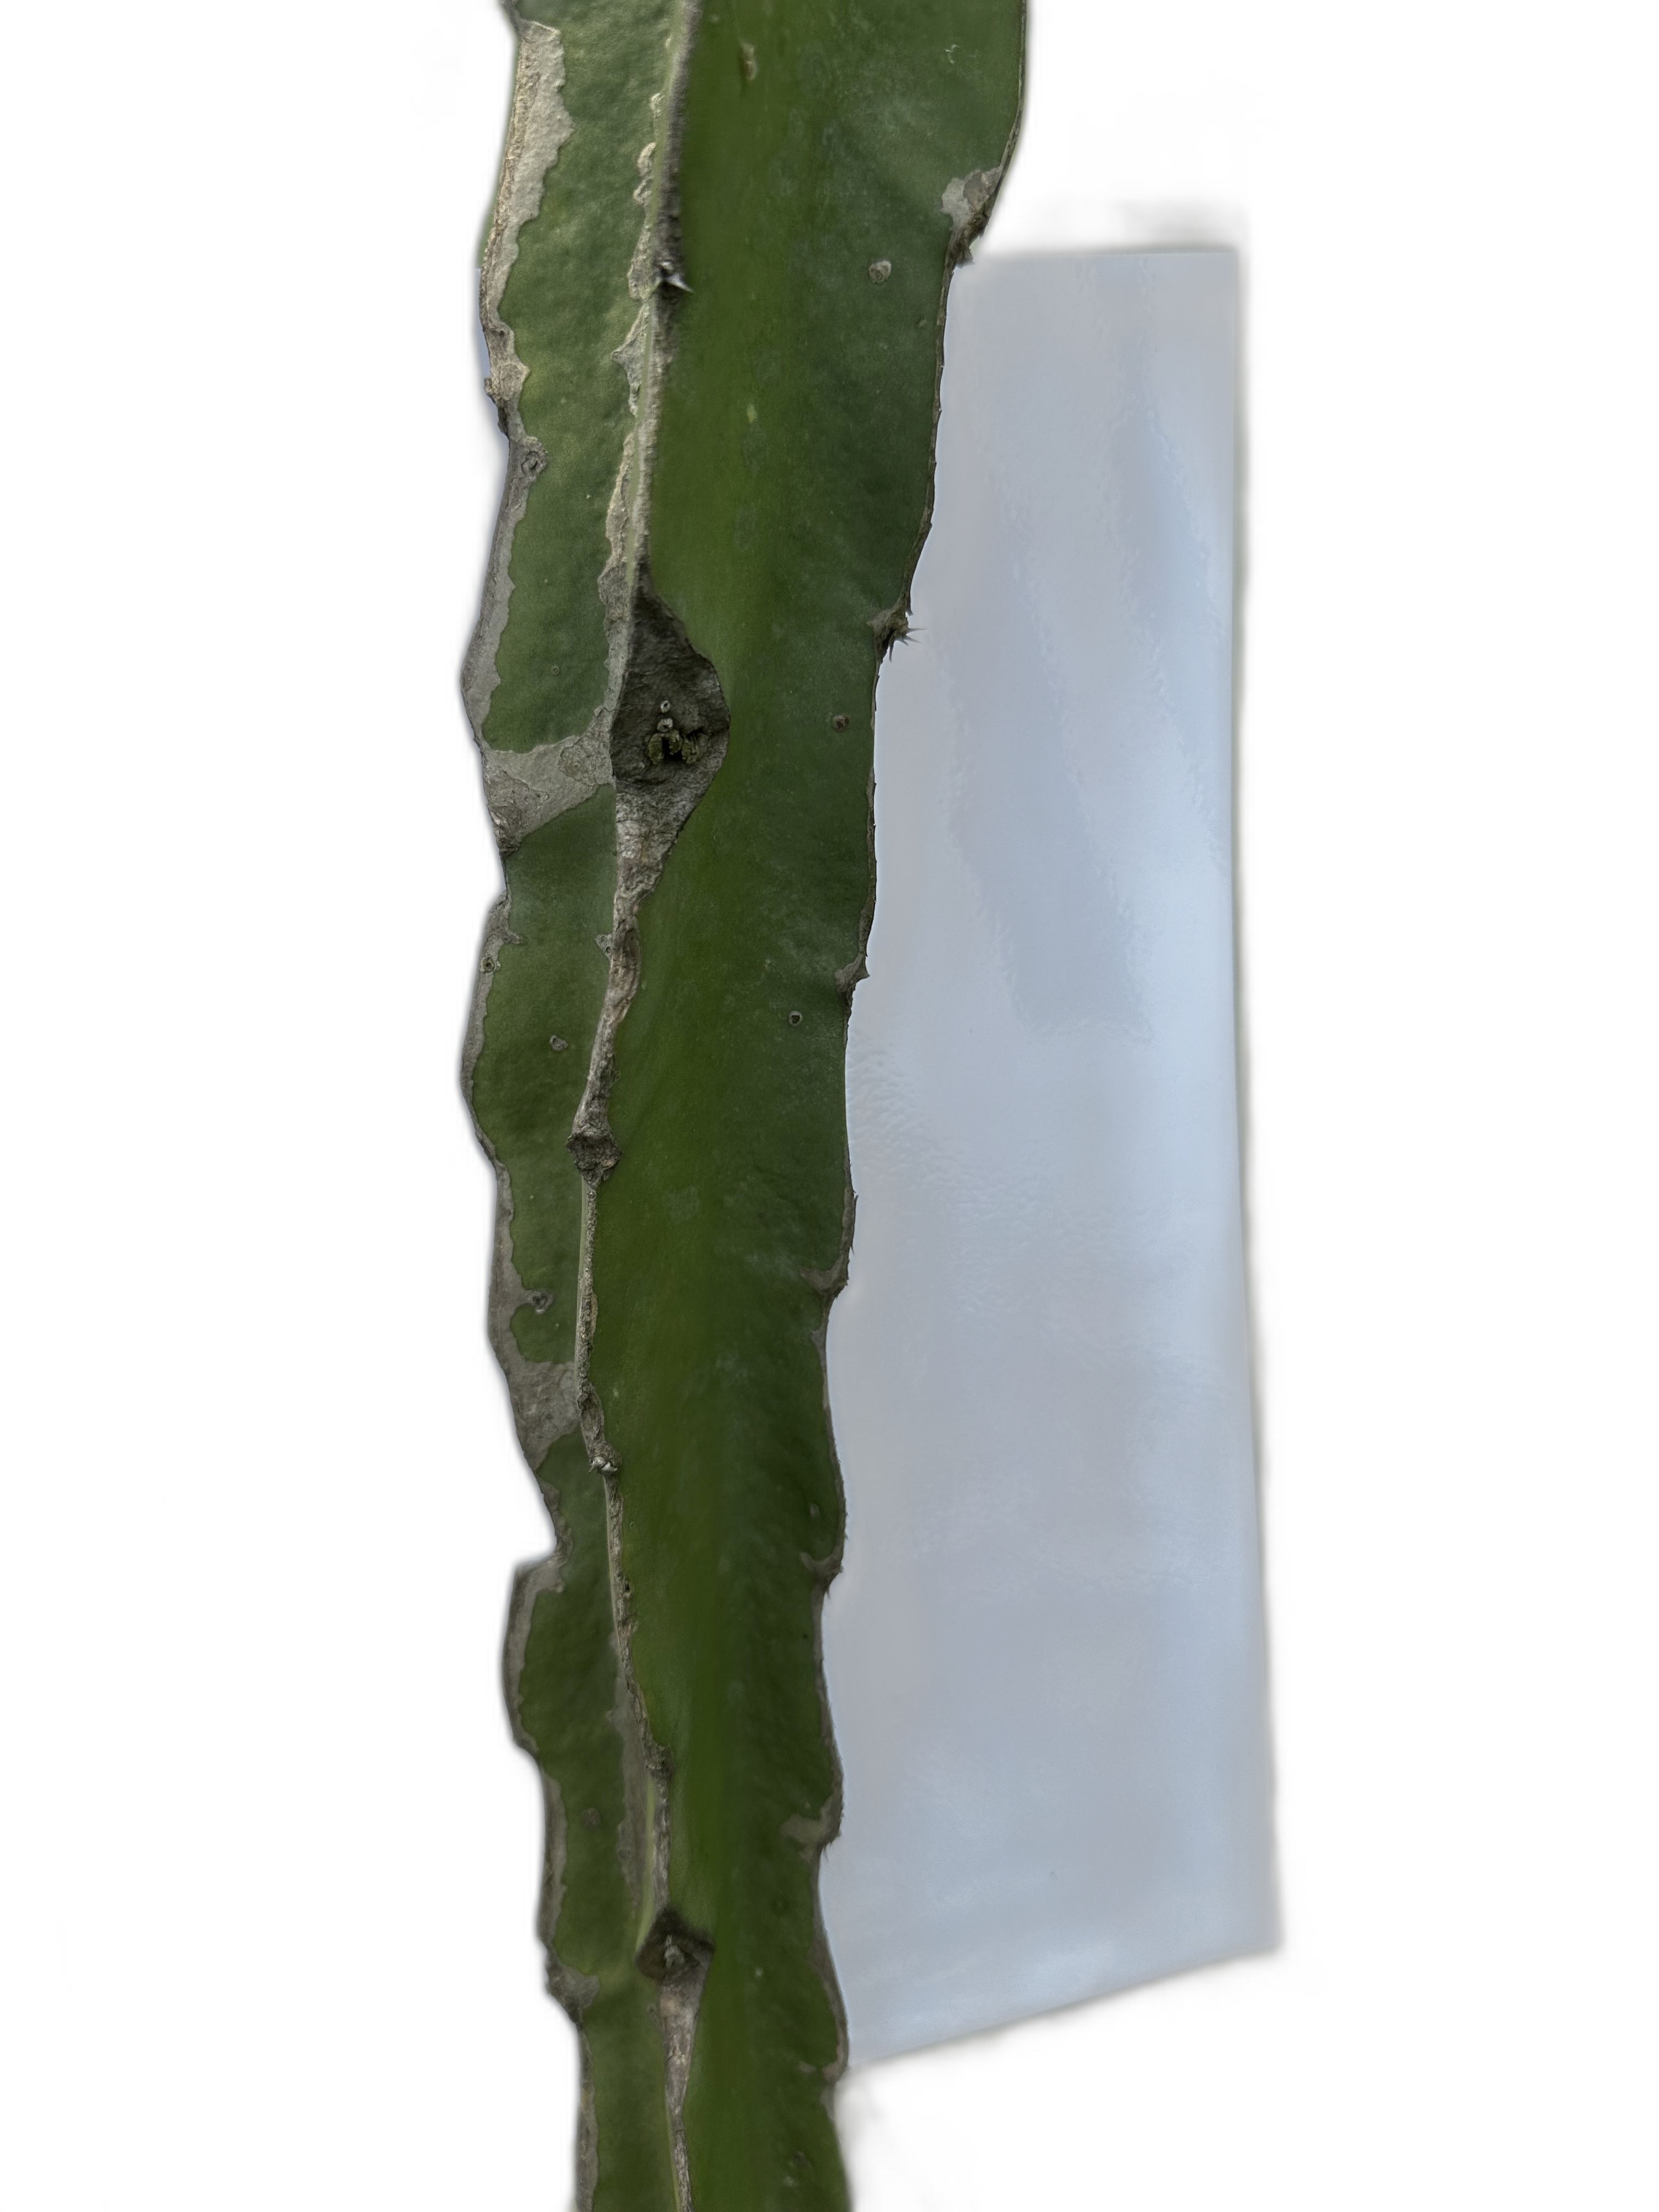
Label: Bad leaf